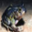
Label: frog